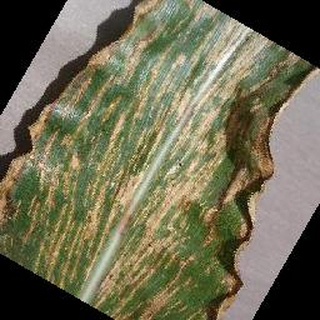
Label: corn_cercospora_leaf_spot